Palace of Sports, Kyiv

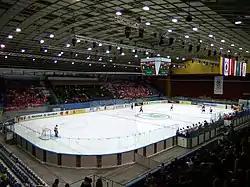
Hungary vs. Austria match at 2017 IIHF World Championship Division I.

The Palace of Sports is an indoor sport-concert complex situated in the center of Kyiv, Ukraine. The complex is an independent state enterprise.